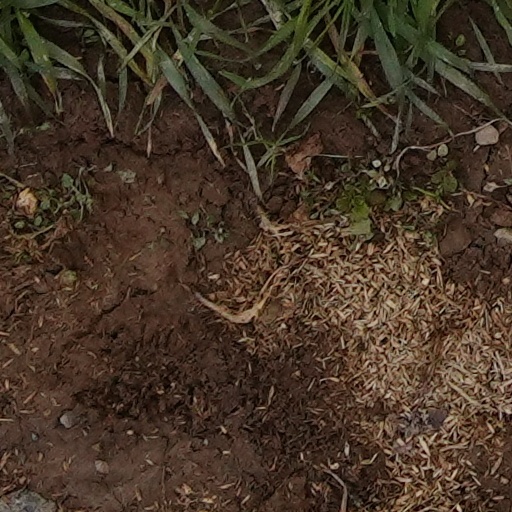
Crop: wheat